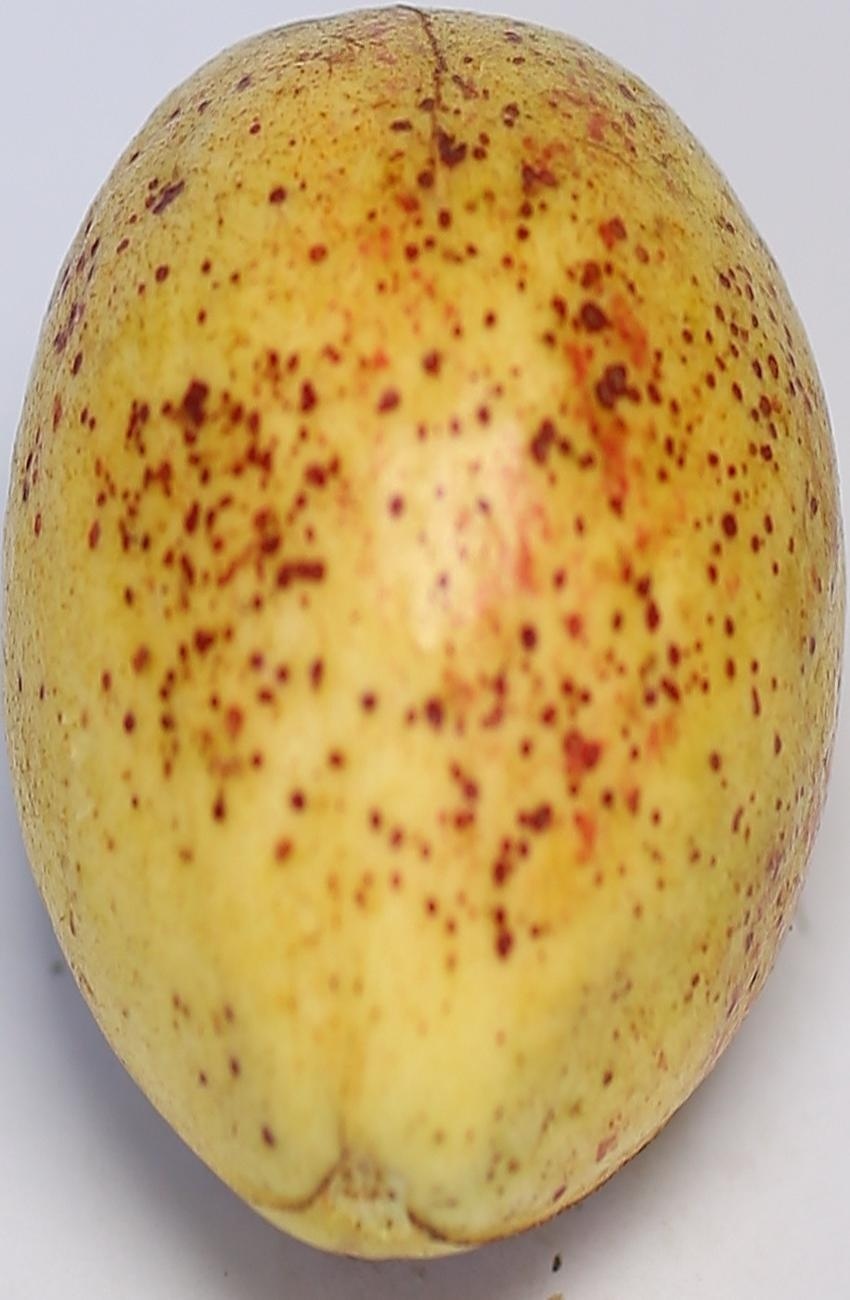
Maturity: ripe
Variety: thadhrami